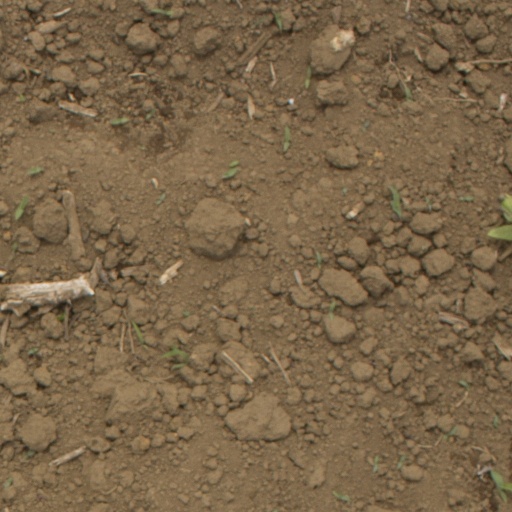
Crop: Jerusalem artichoke